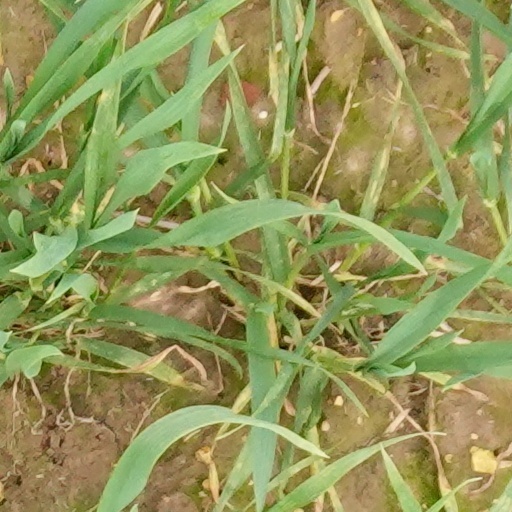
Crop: wheat